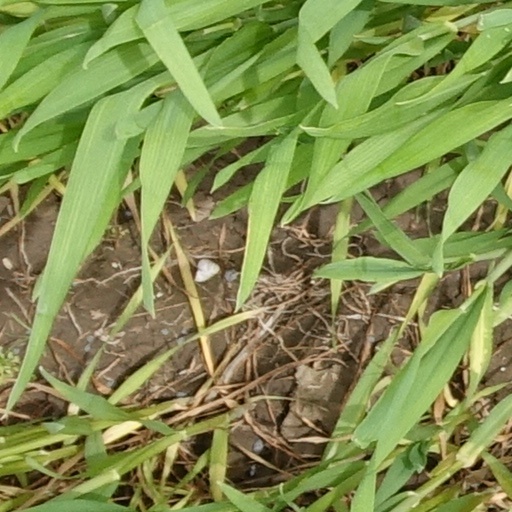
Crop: wheat